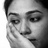
Emotion: sad